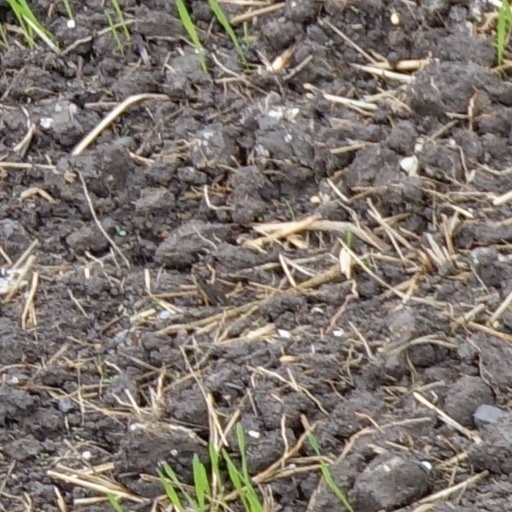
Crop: wheat